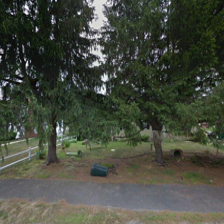
Label: streetView